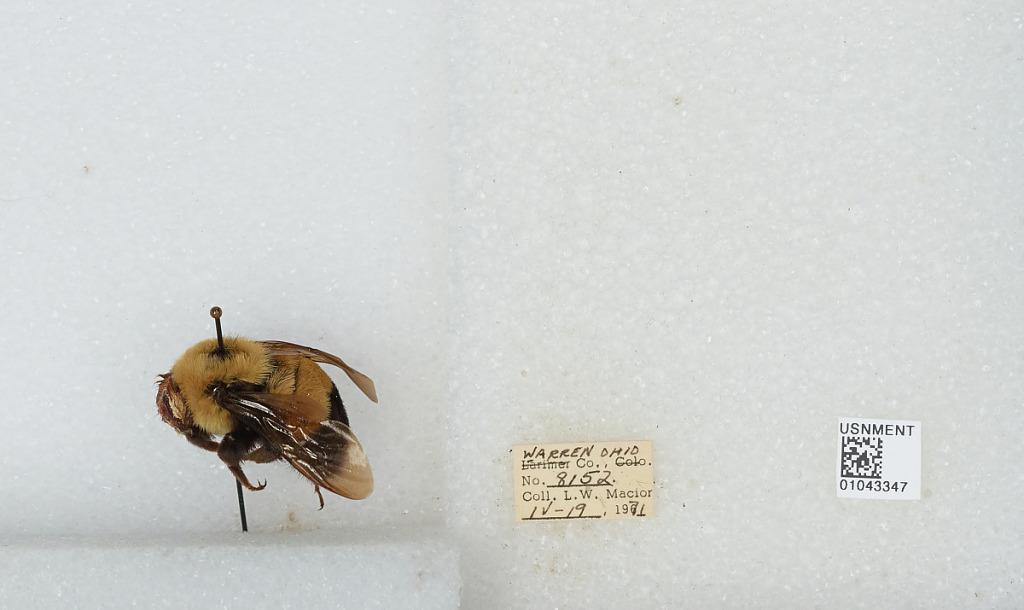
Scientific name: Bombus (Bombus) affinis Cresson
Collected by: L. Macior
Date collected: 1971-4-19
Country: United States
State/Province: Ohio
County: Warren
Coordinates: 39.4242, -84.1856